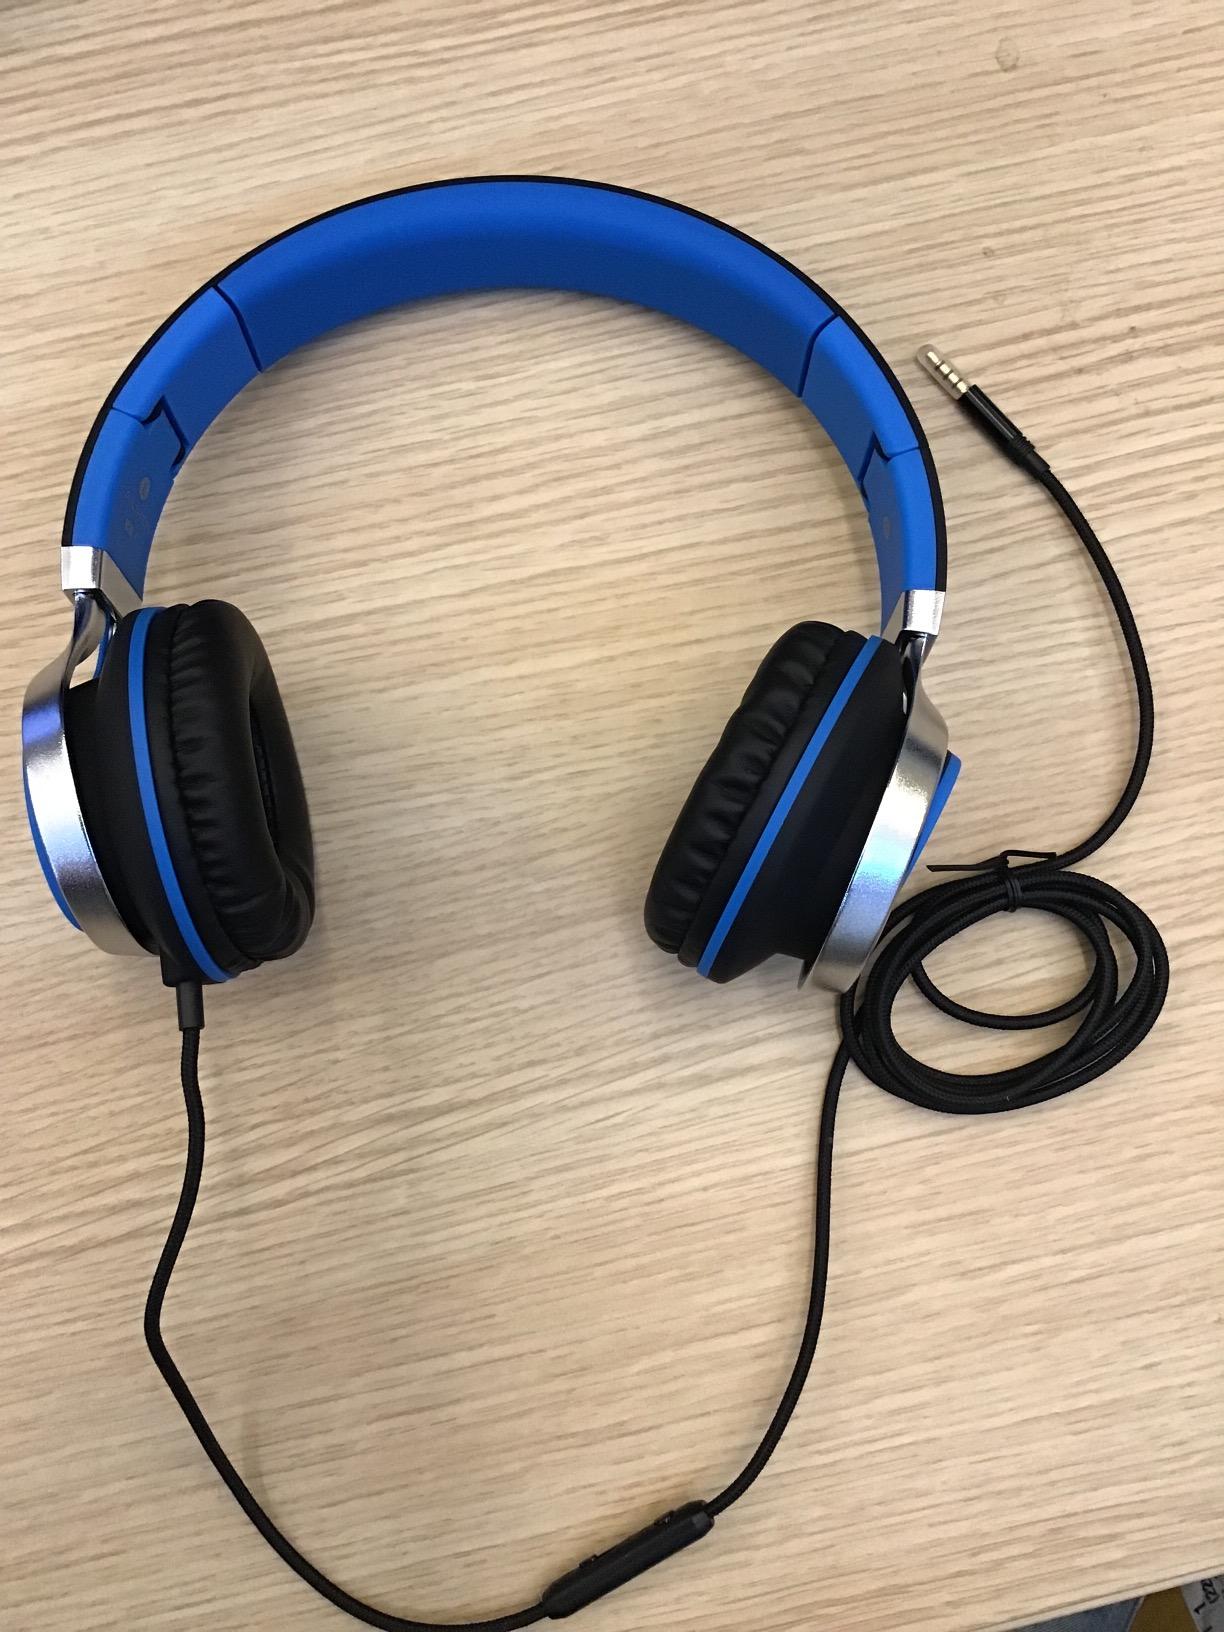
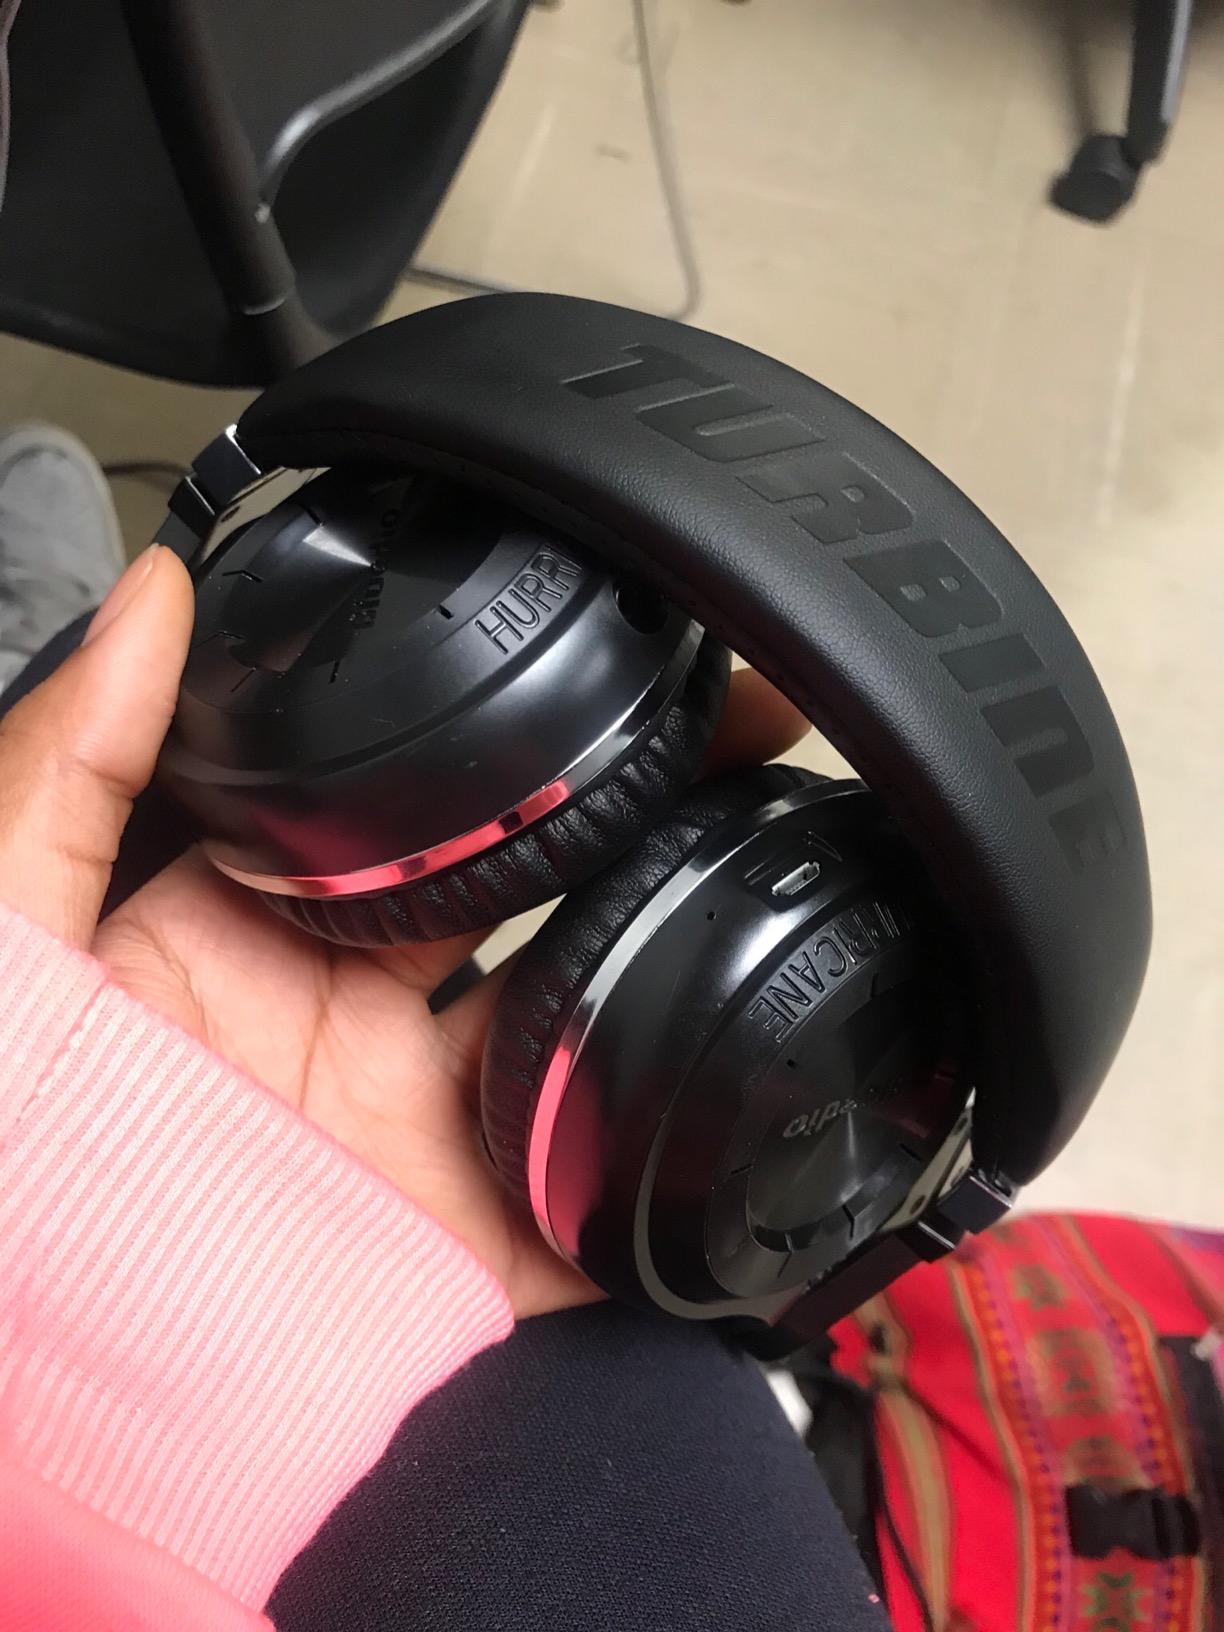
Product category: headphones
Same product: no